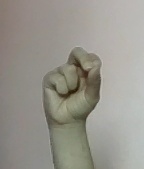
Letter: gaaf